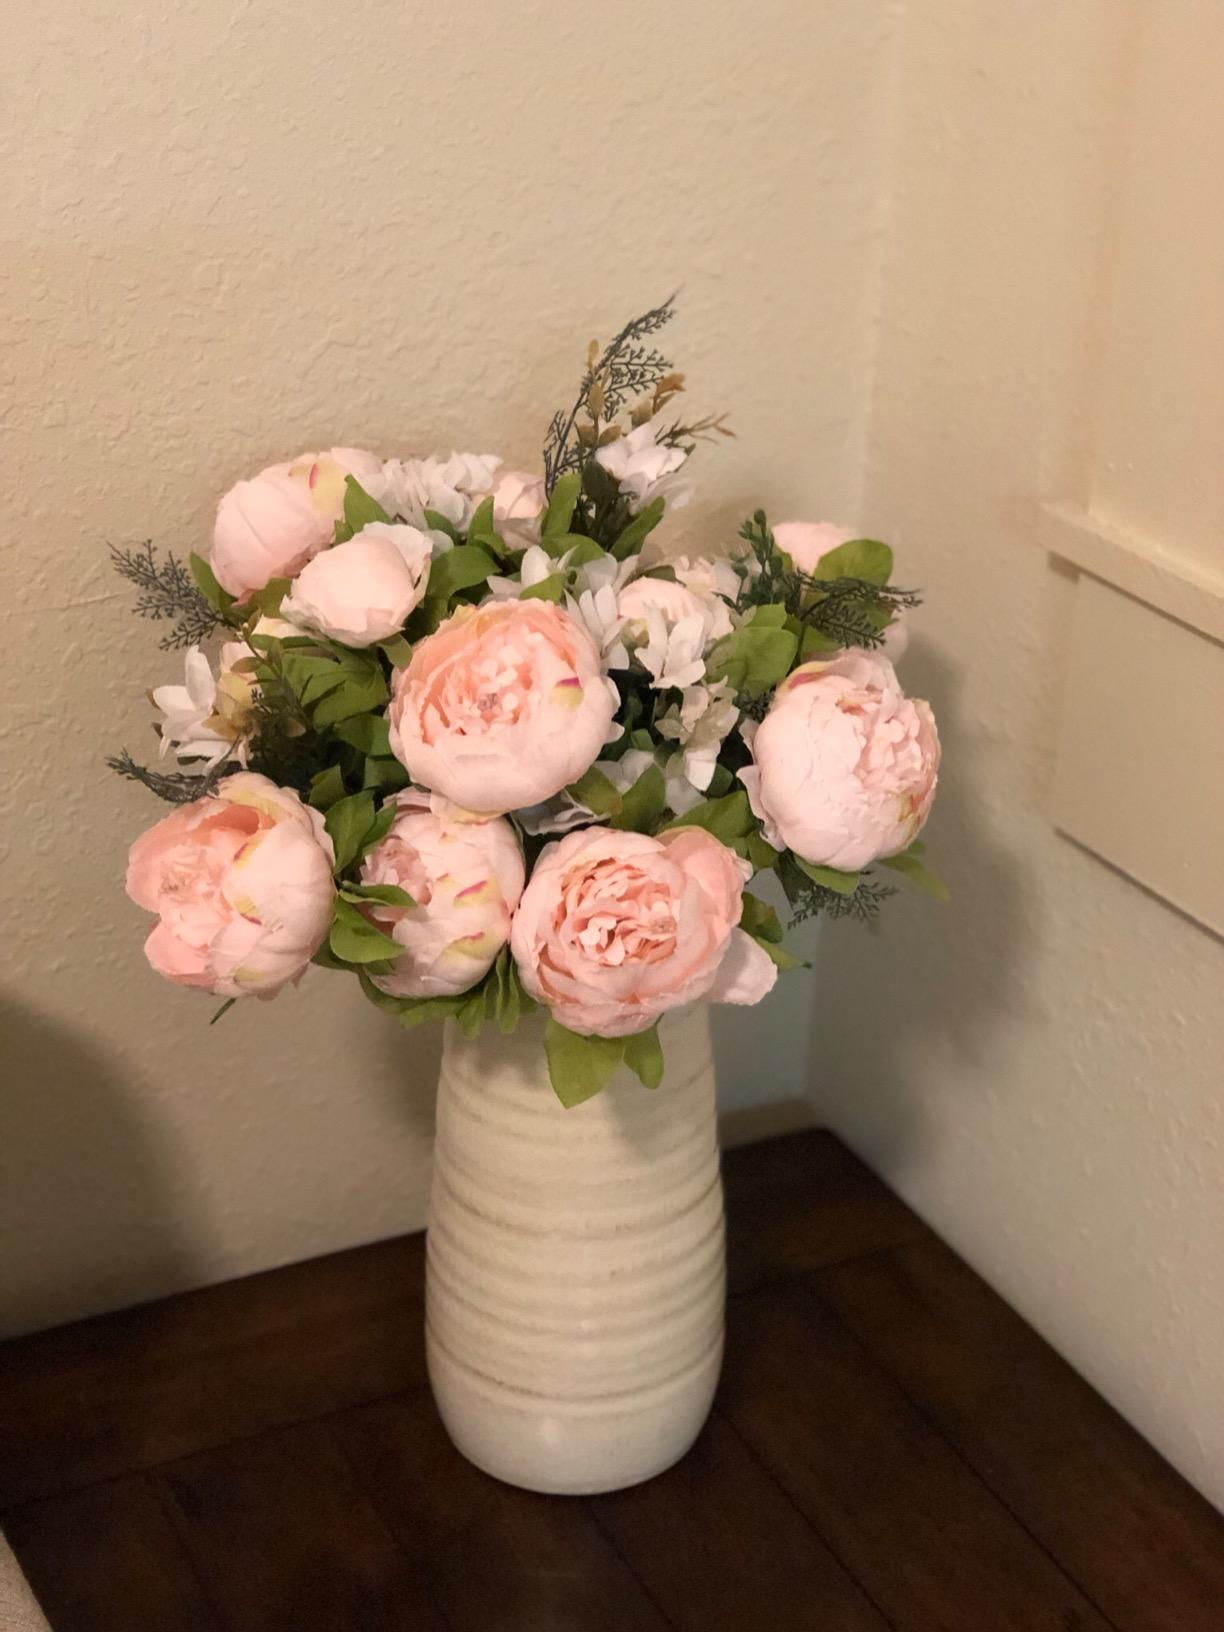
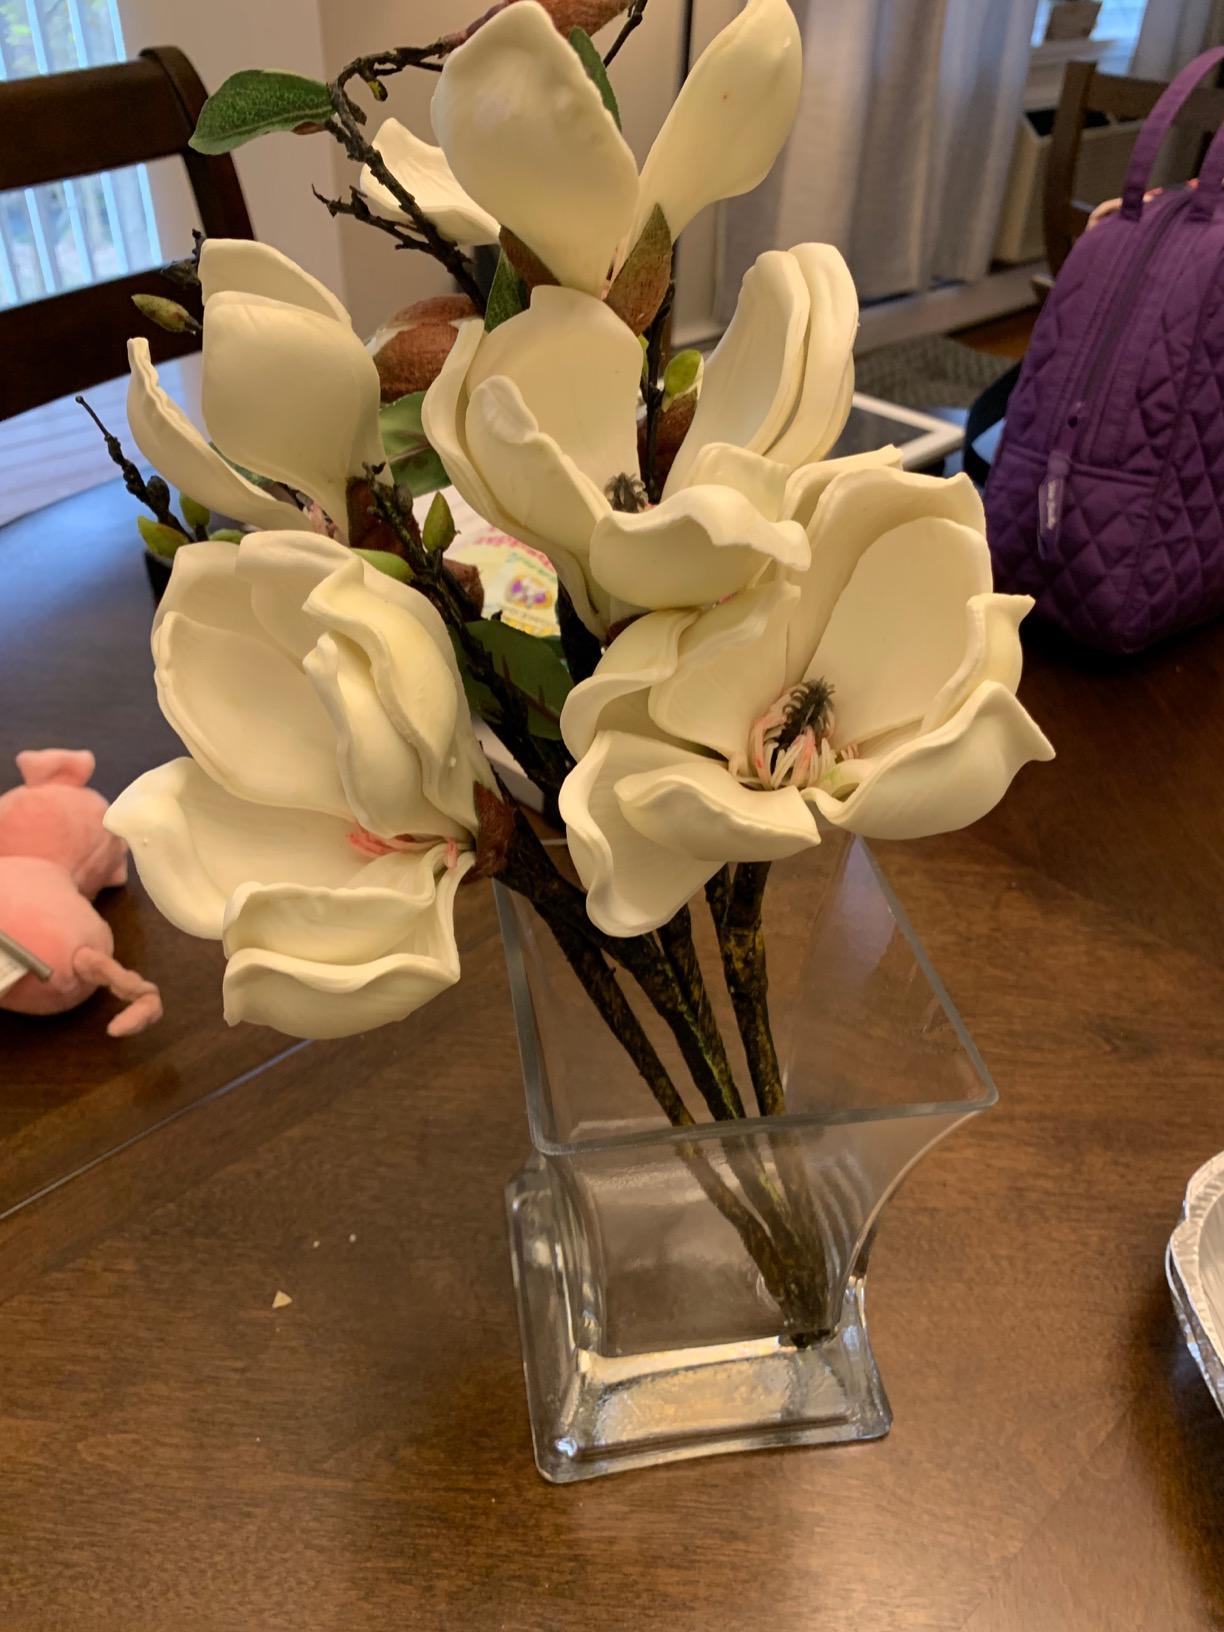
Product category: vase
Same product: no